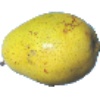
Label: Pear Monster 1